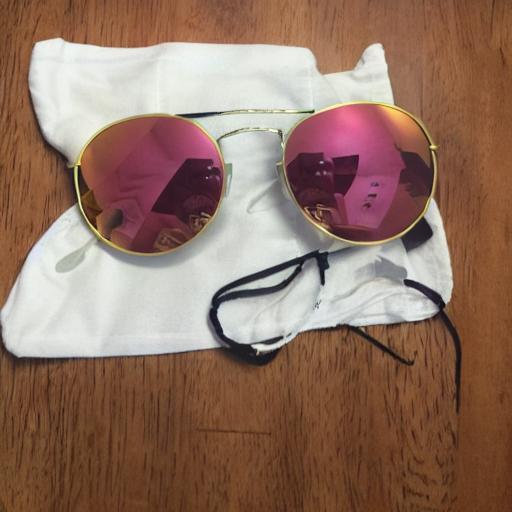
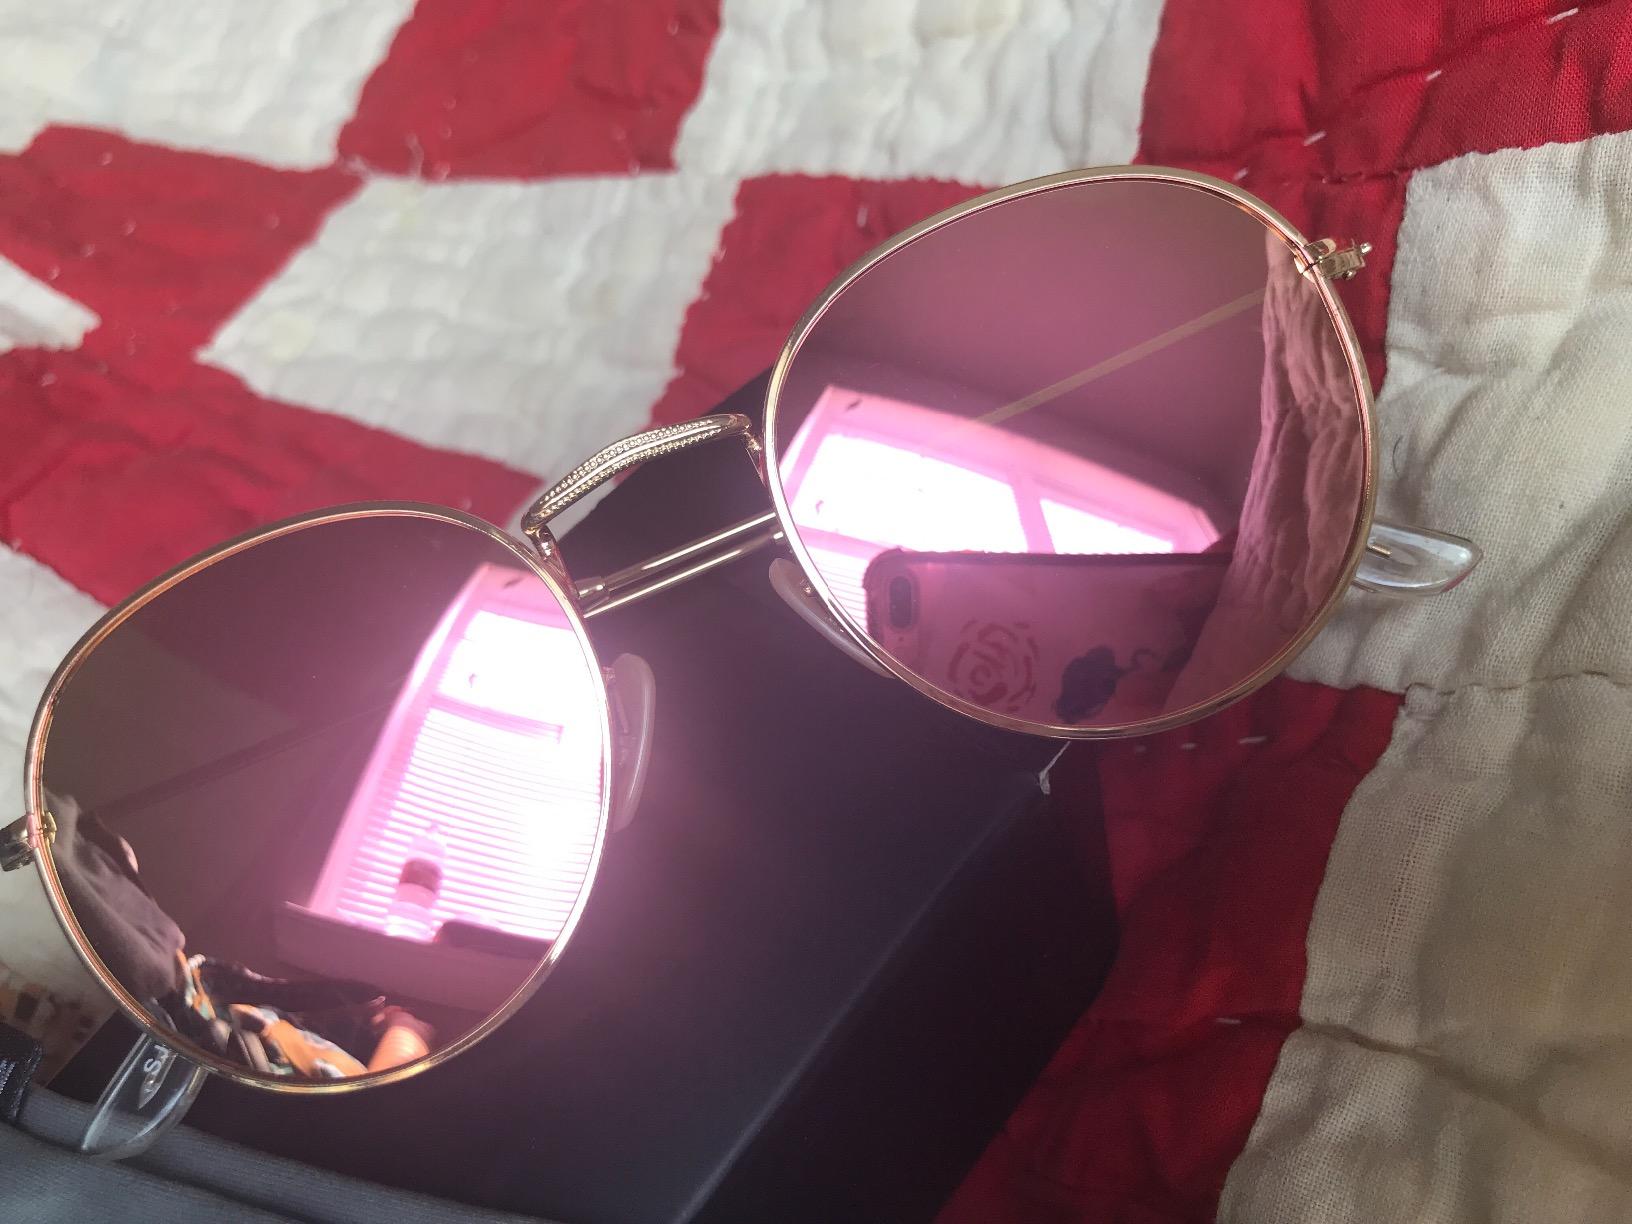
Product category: accessories_sunglasses
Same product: no